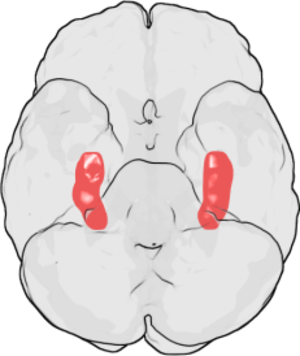
Hippocampus
Placeringen af hippocampus i menneskets hjerne.
Hippocampus er en region i hjernen i den mediale tindingelap.